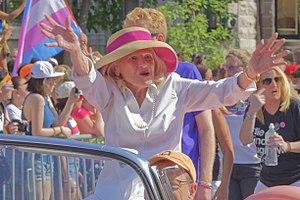
"Edith ""Edie"" Windsor était une militante américaine des droits LGBT et une responsable technologique chez IBM.